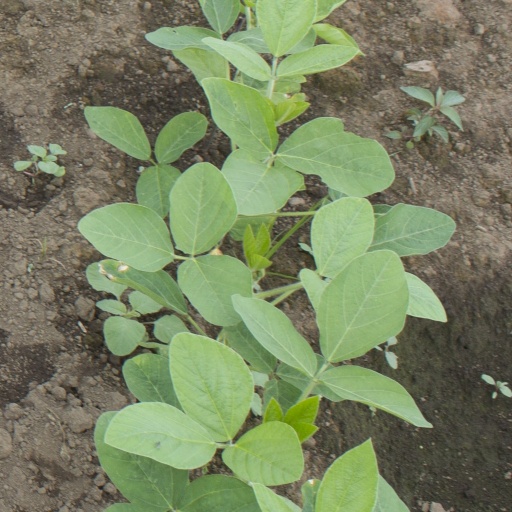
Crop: soybean